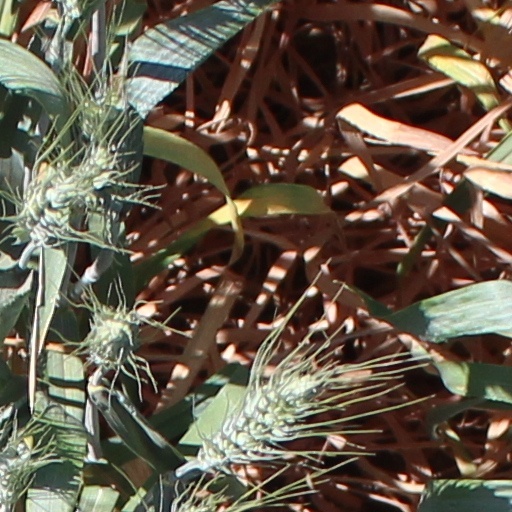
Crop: wheat